Maui Mallard in Cold Shadow

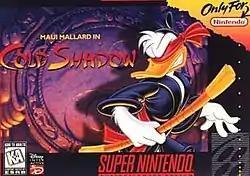
North American SNES box art

Maui Mallard in Cold Shadow – originally released as Donald in Maui Mallard – is a platforming video game developed and published by Disney Interactive. The game was released in Europe on November 1995, and in Brazil in spring 1997 for the Sega Mega Drive. It was also ported by Eurocom Entertainment Software to the SNES and released in North America in January 1997, in Europe mostly in autumn 1996 (although the SNES version was released in Germany at the end of 1995), and in Japan on December 20, 1996. A Microsoft Windows port was released in North America in November 1996. It was ported one last time to the Game Boy by Bonsai Entertainment Corp., released in North America in August 1998.